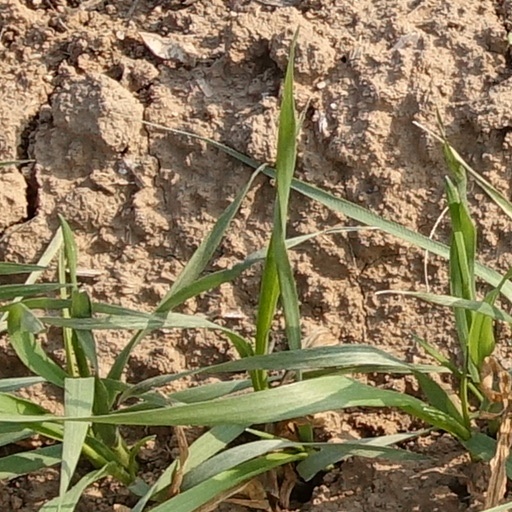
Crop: wheat